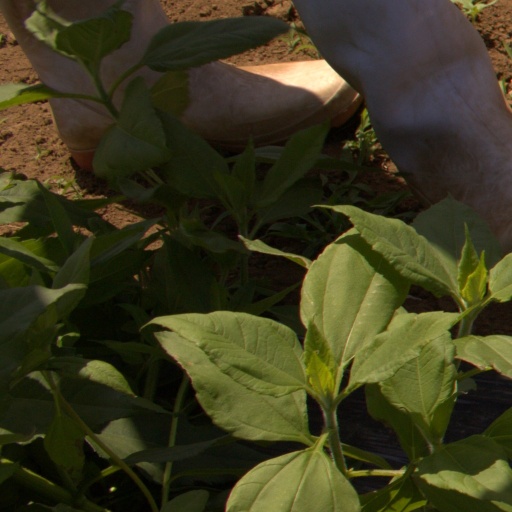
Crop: Jerusalem artichoke